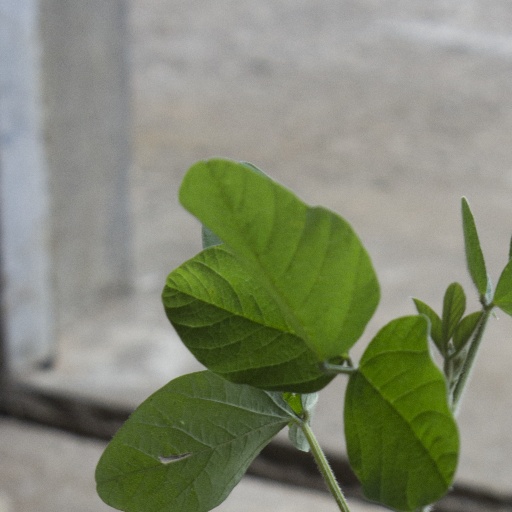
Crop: soybean